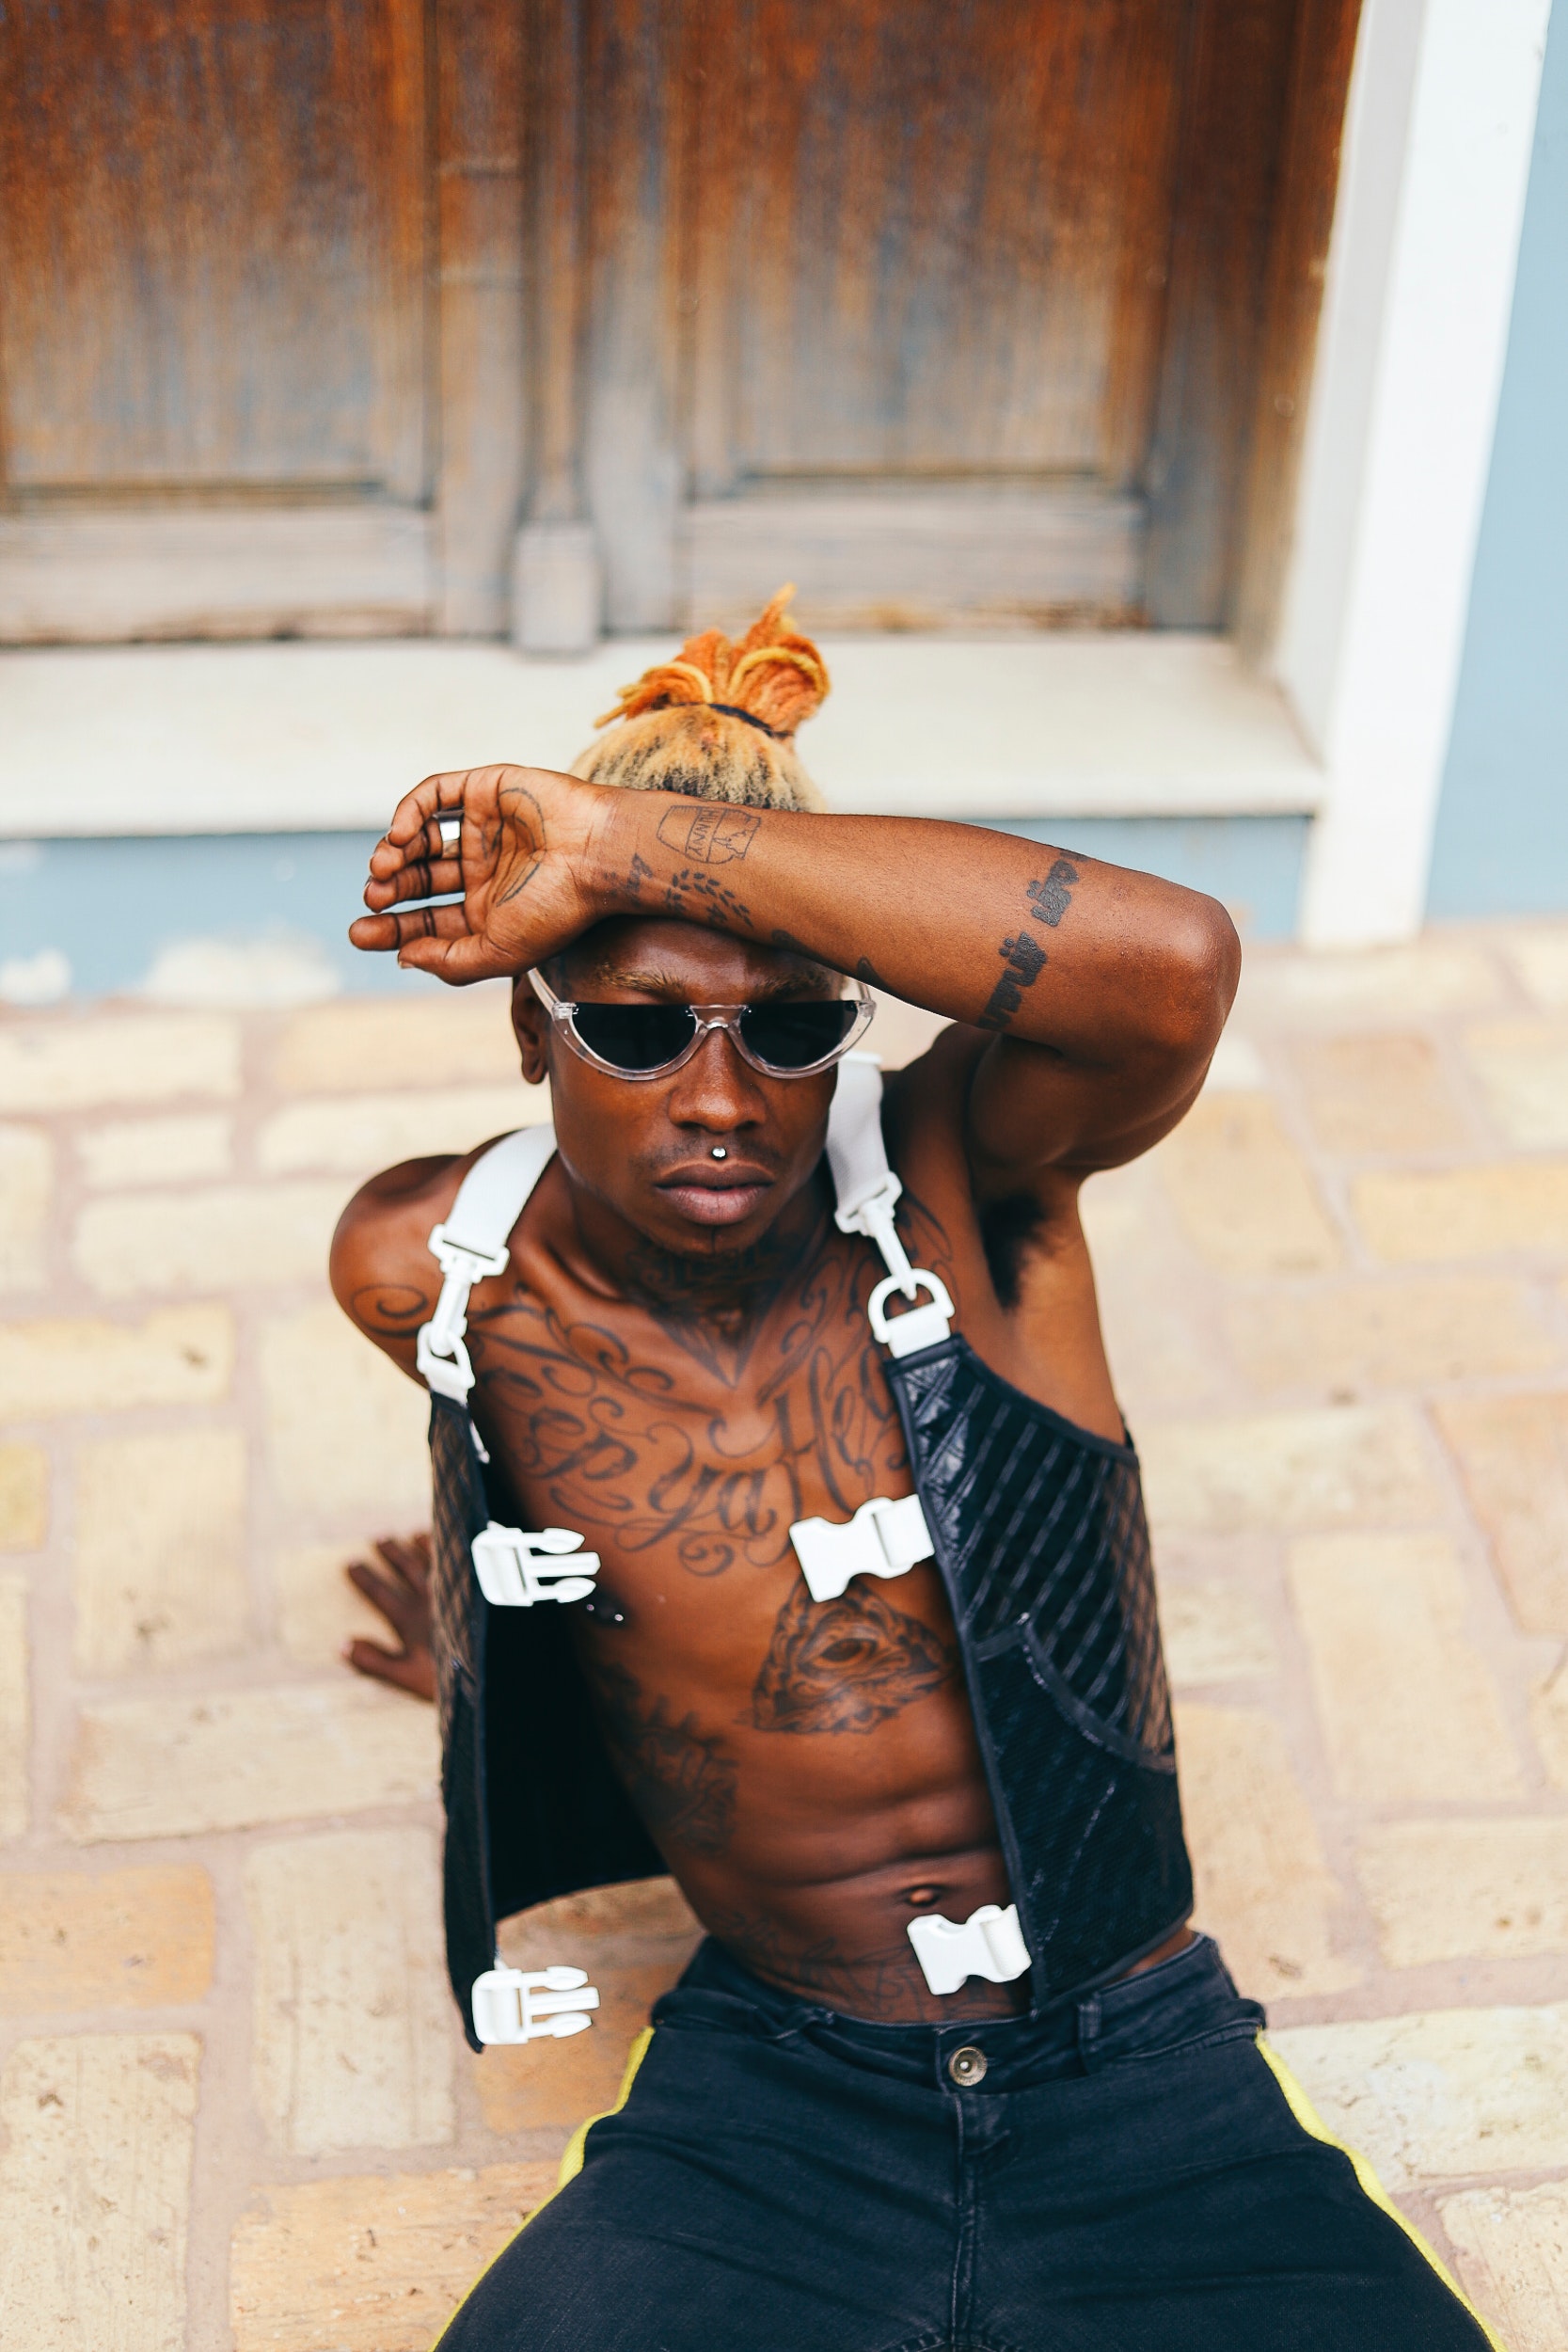
eyewear, cool, fashion, sunglasses, glasses, muscle, photography